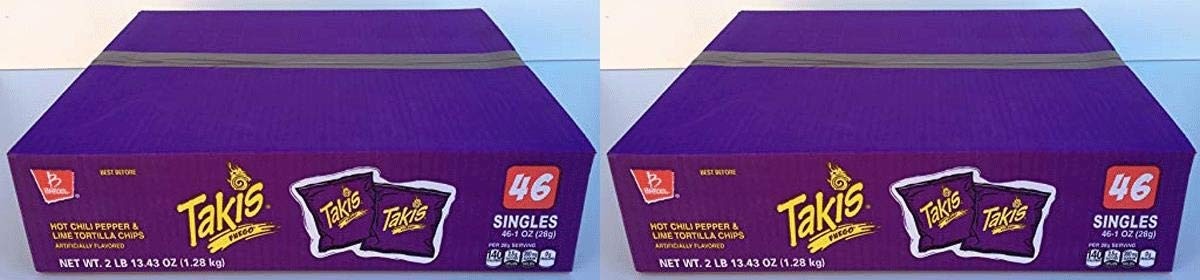
Item Name: Barcel NCDVRRXK Takis Fuego, 2 Box of 46
Value: 92.0
Unit: Ounce

Price: 24.98